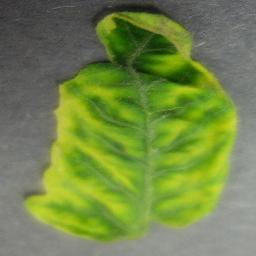
Label: Tomato___Tomato_Yellow_Leaf_Curl_Virus